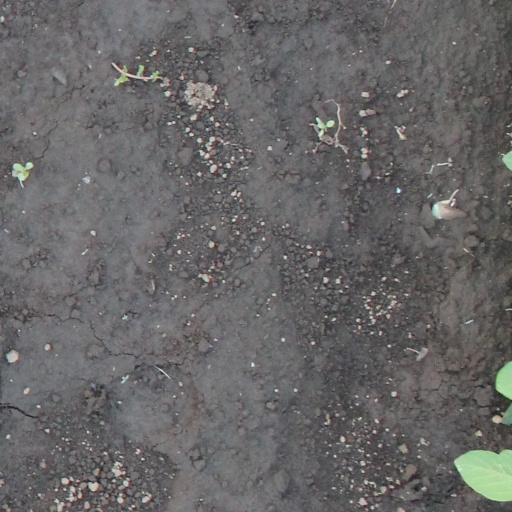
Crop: soybean